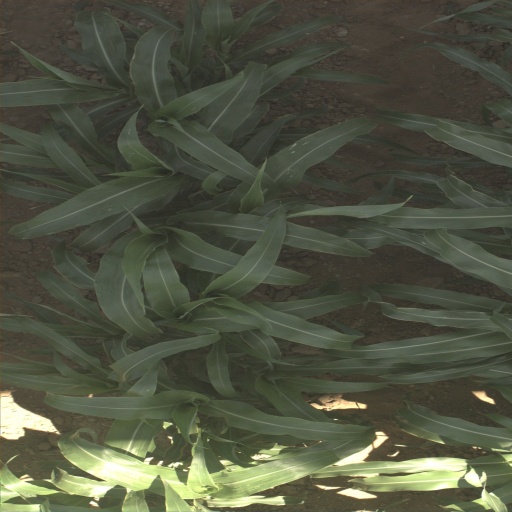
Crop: sorghum